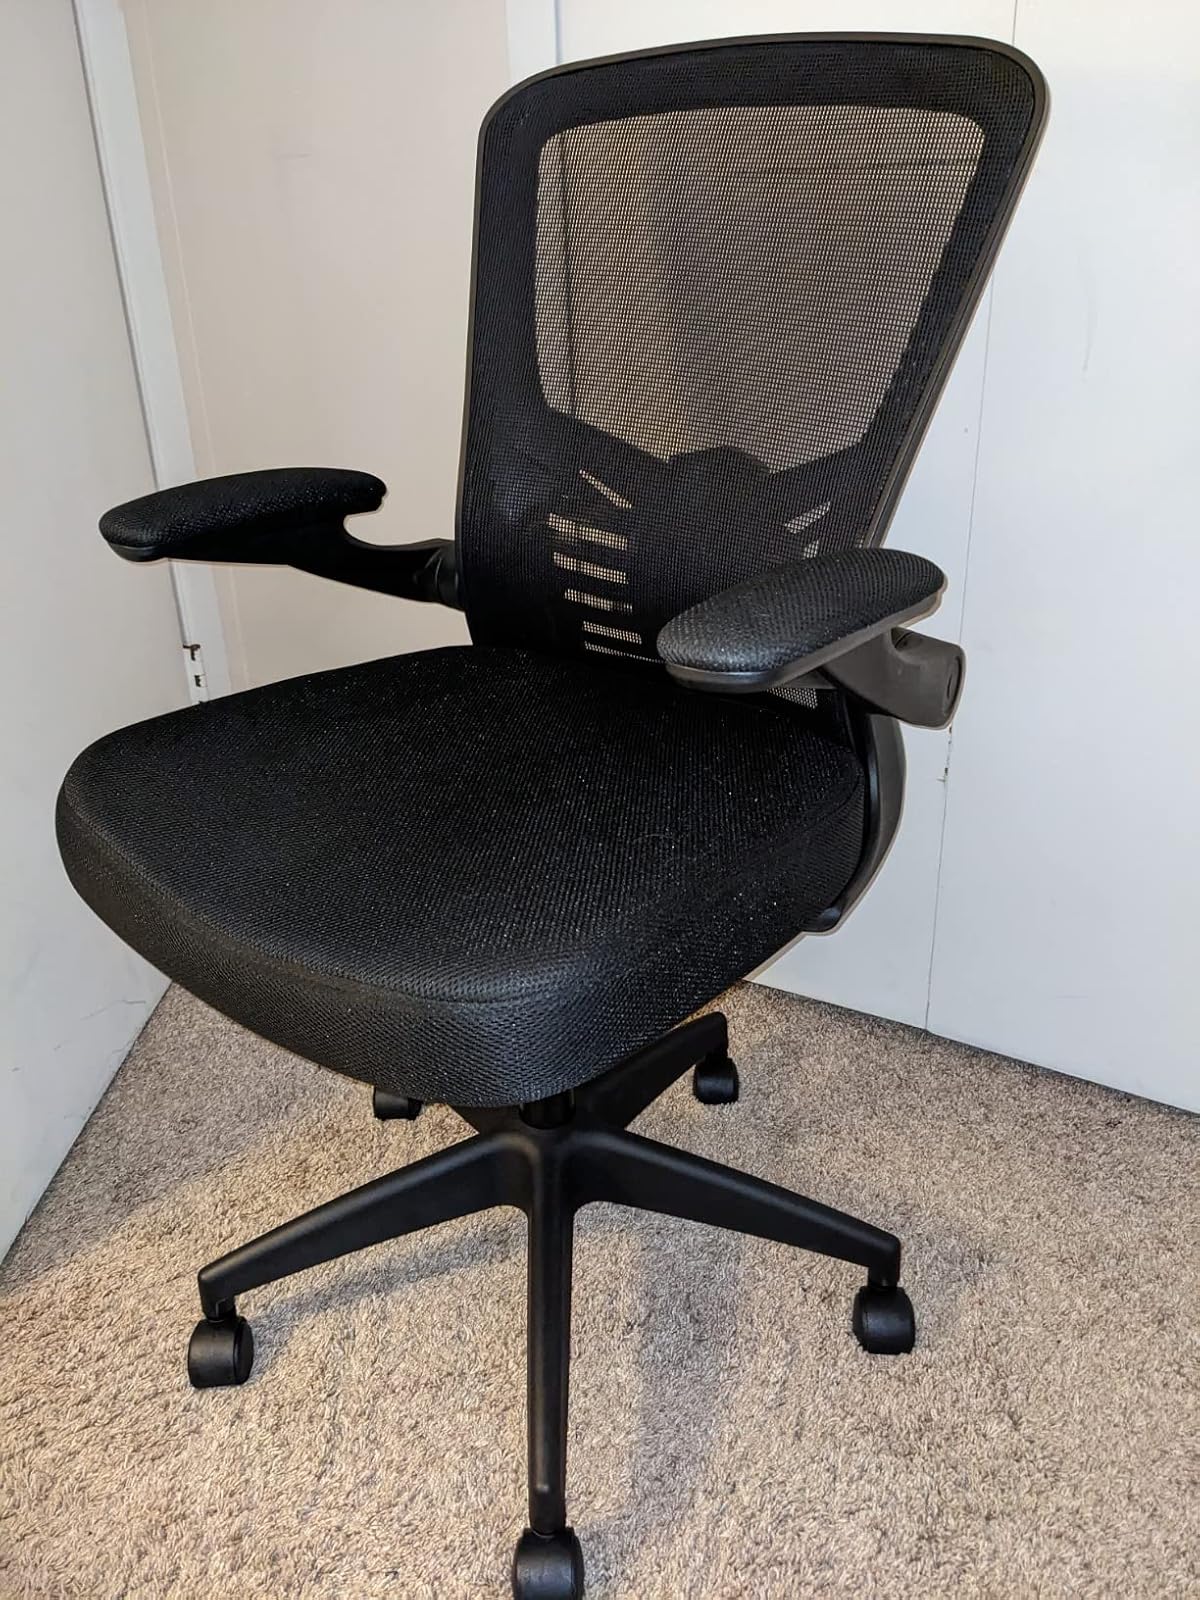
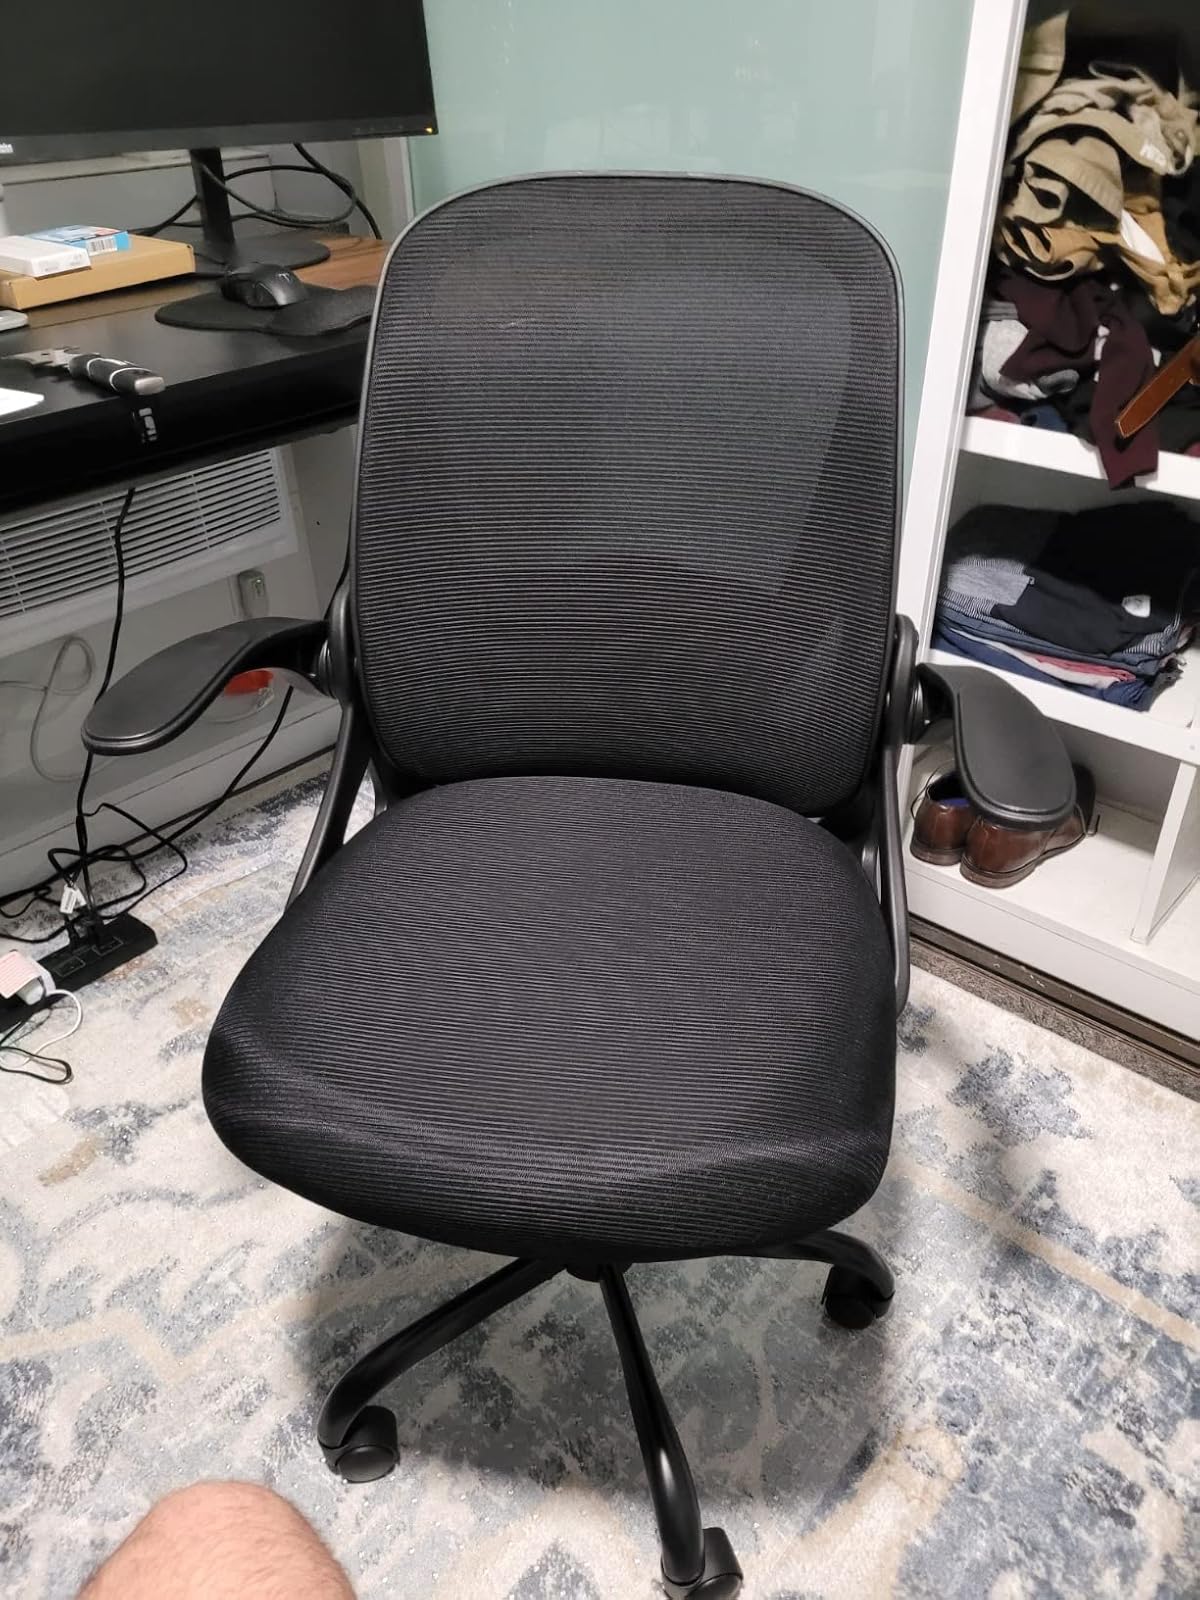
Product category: items_chair
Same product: no